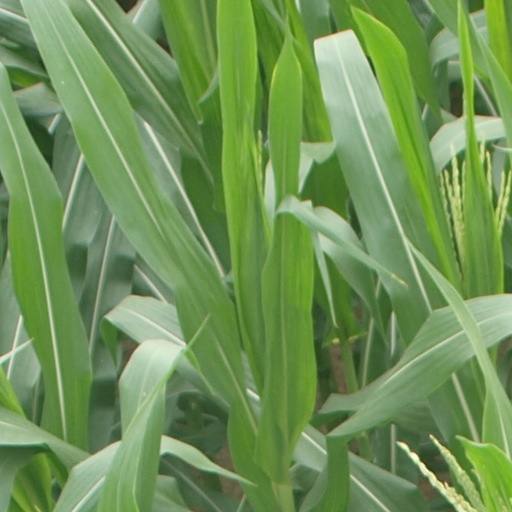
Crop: maize; corn